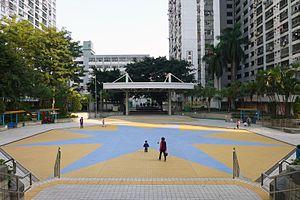
L'espace public représente dans les sociétés humaines, en particulier urbaines, l'ensemble des espaces de passage et de rassemblement qui sont à l'usage de tous. Ils appartiennent soit à l'État, soit à une entité juridique et morale de droit ou, exceptionnellement, au domaine privé.